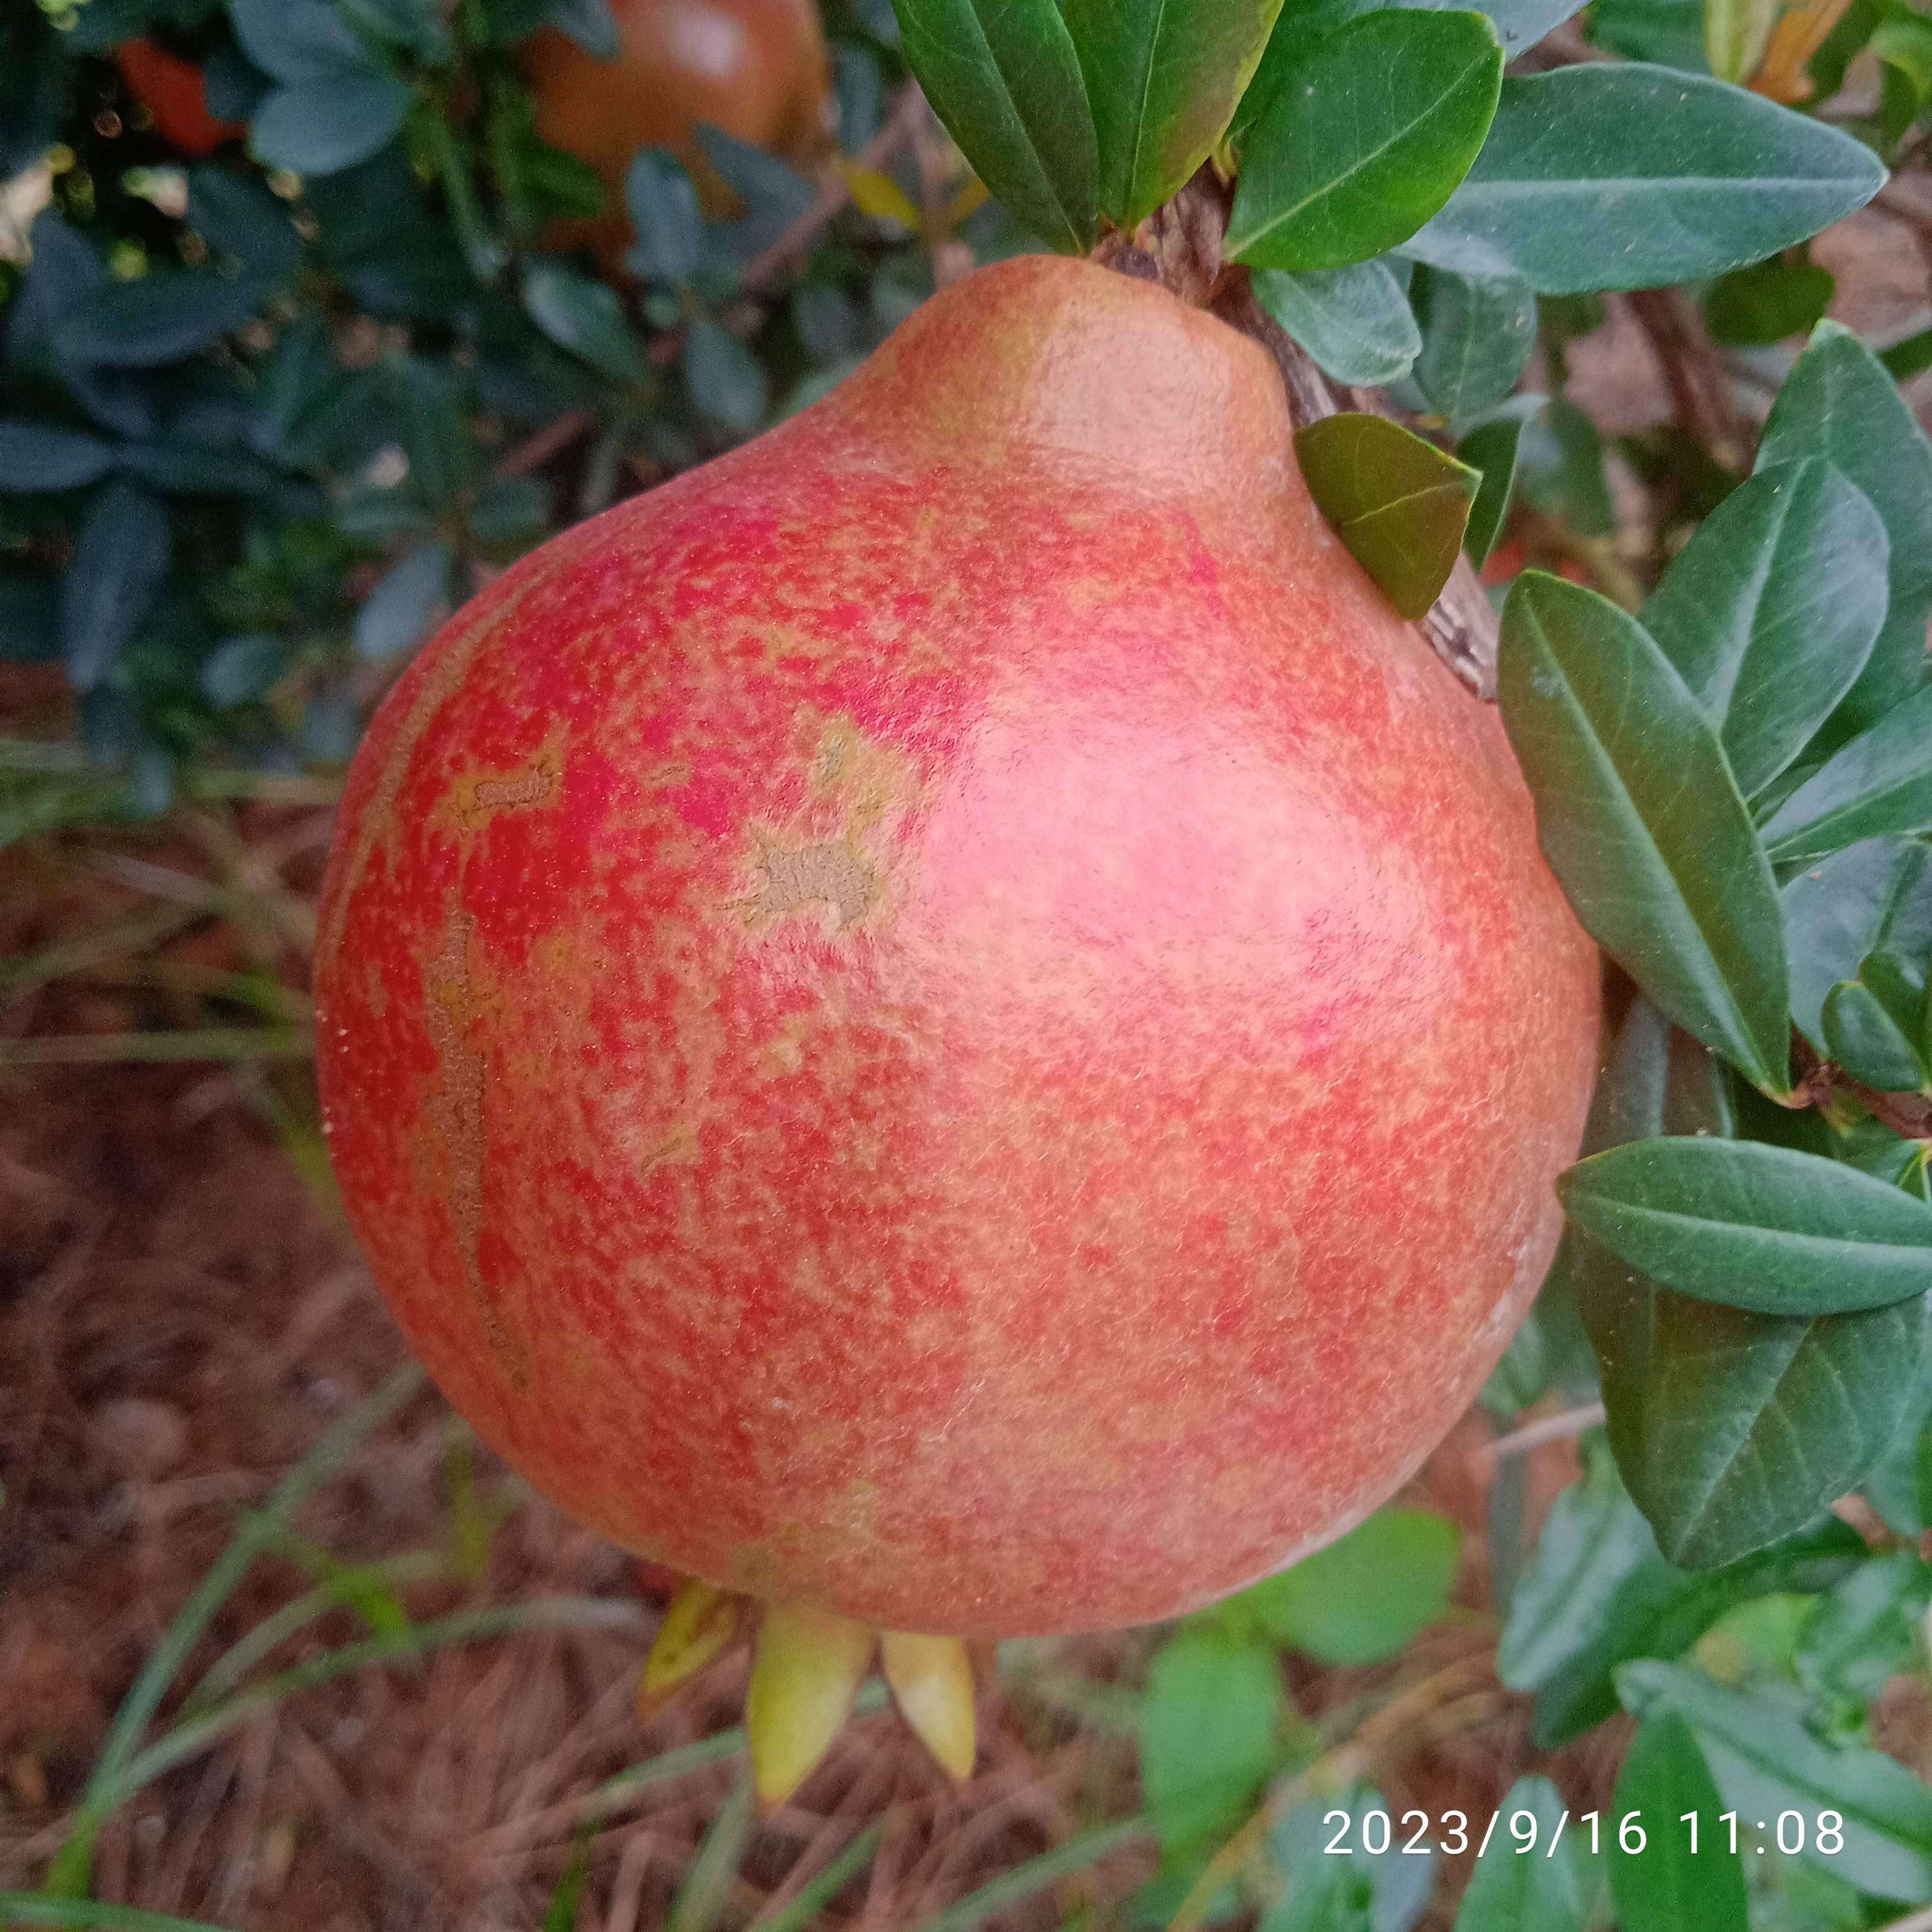
Label: Healthy